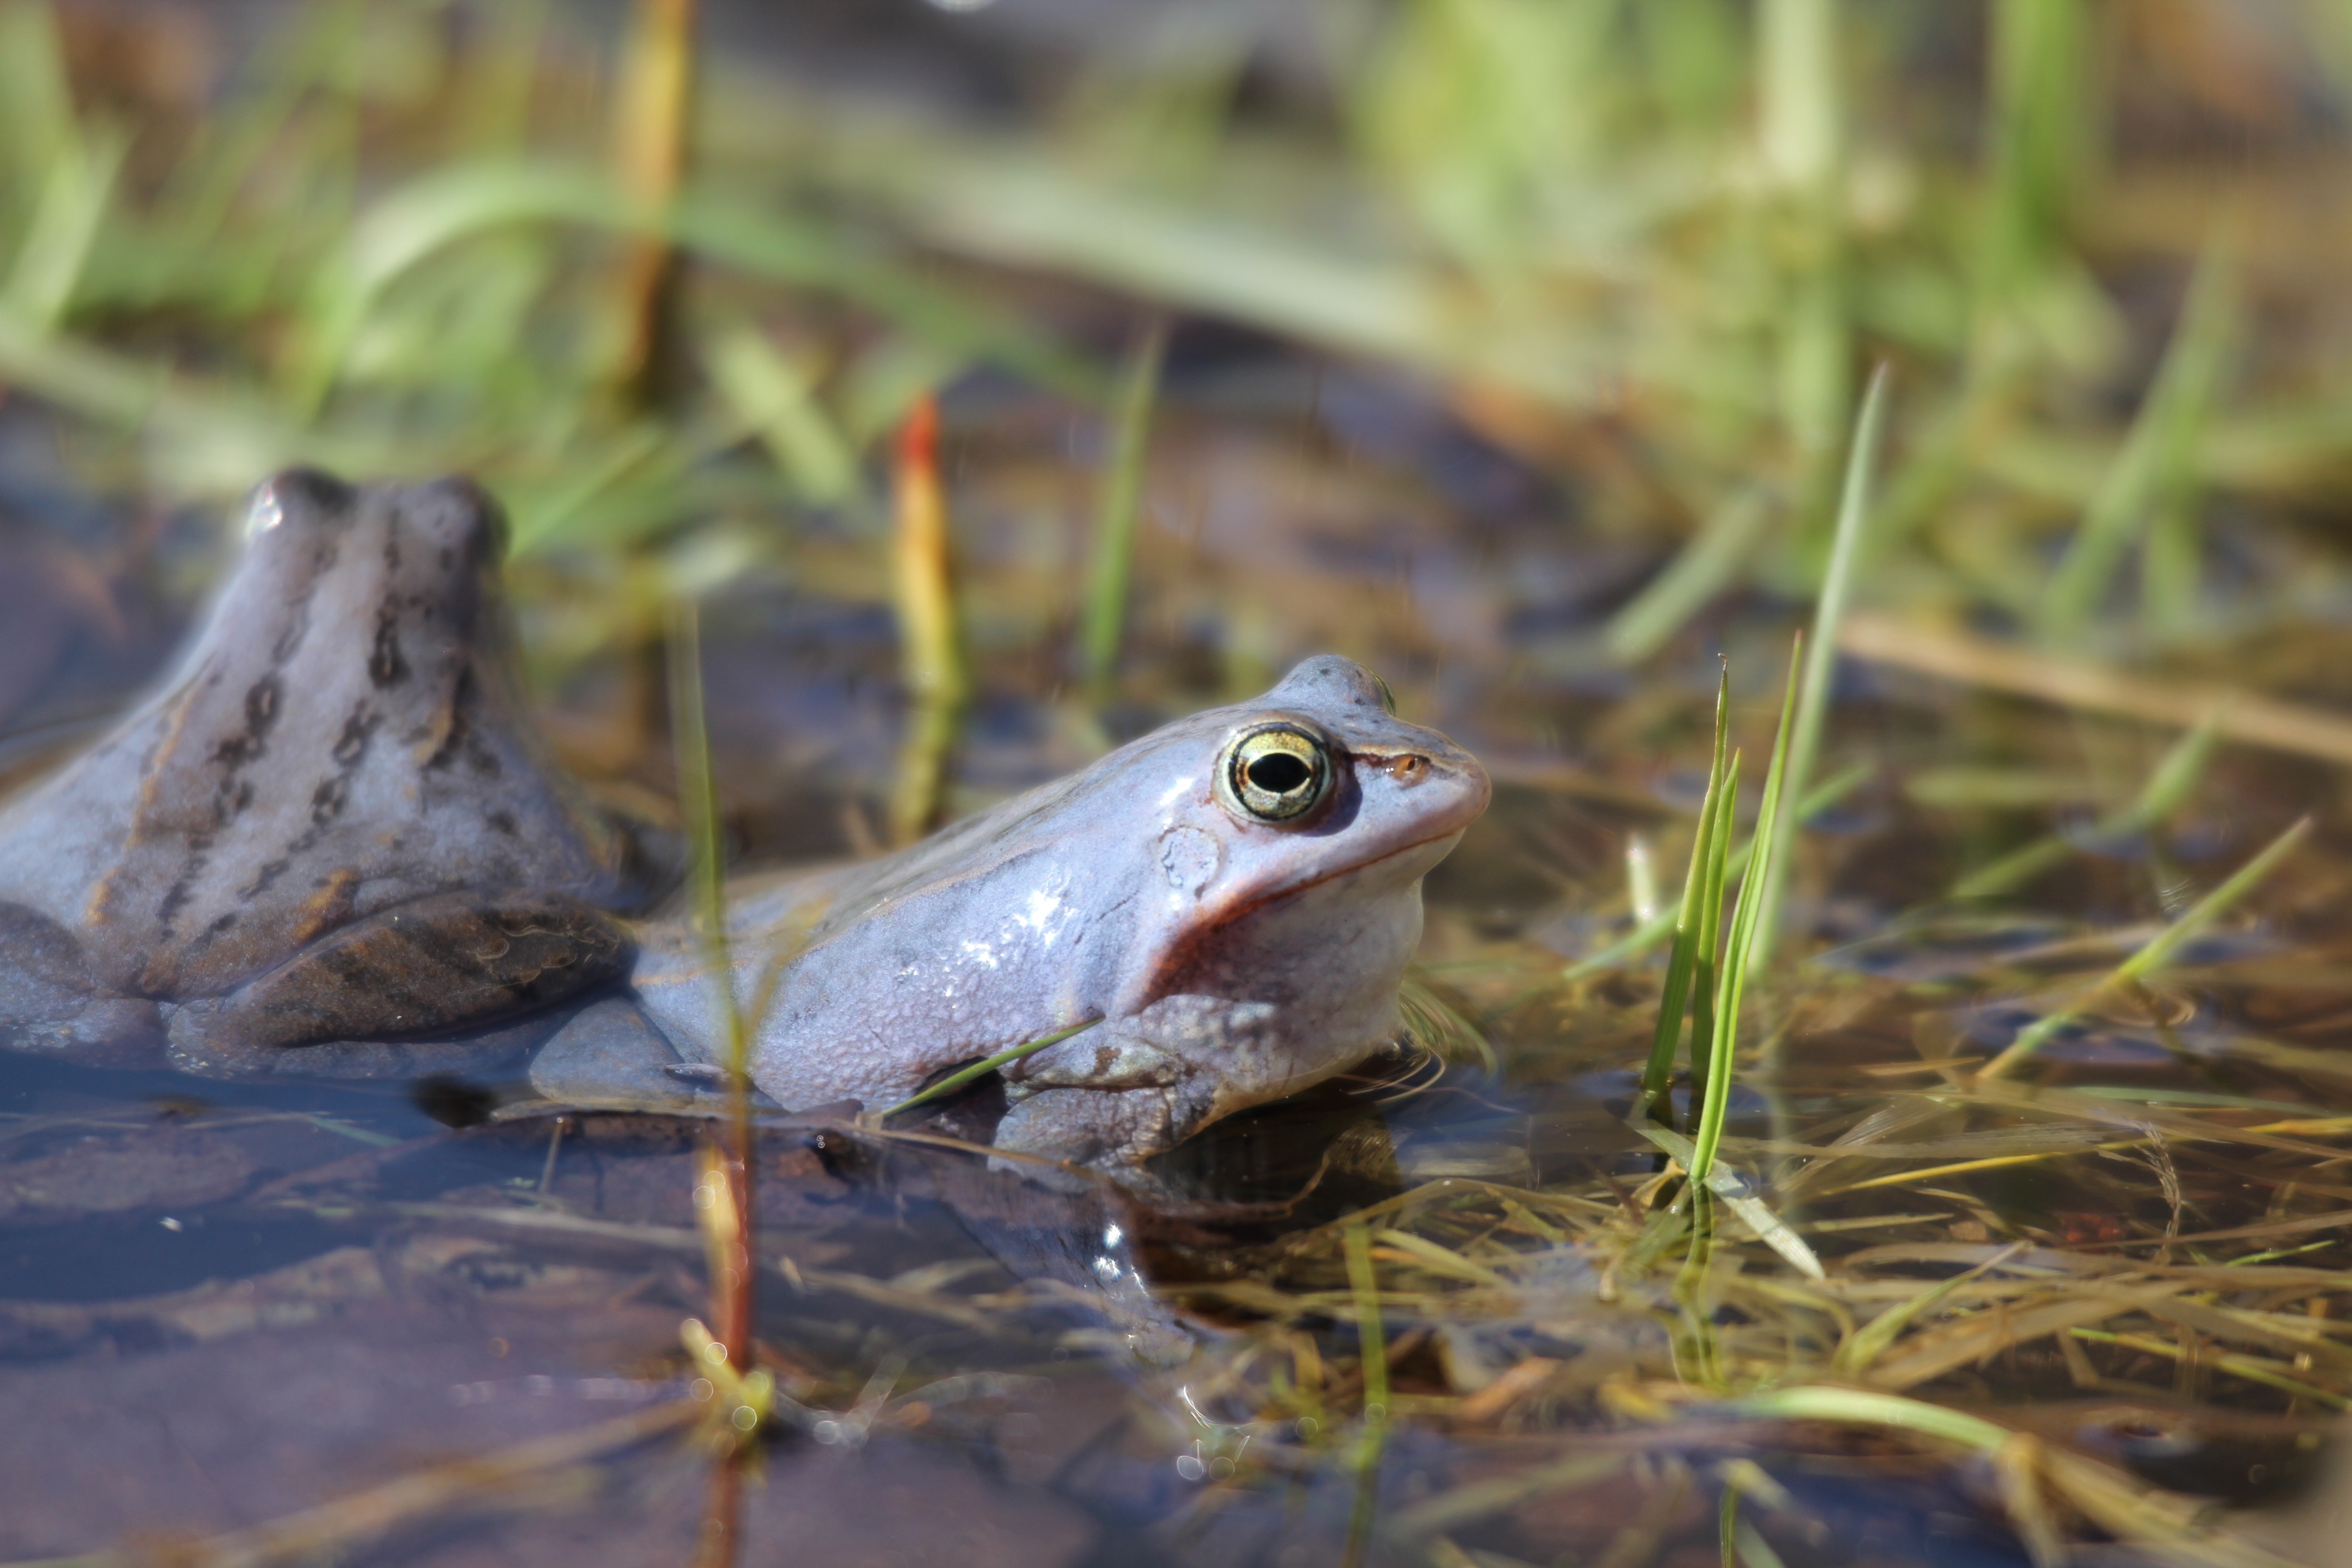
nature, wildlife, blue, frog, toad, amphibian, fauna, vertebrate, frogs, macro photography, amphibious, bullfrog, ranidae, lissotriton, moor frog